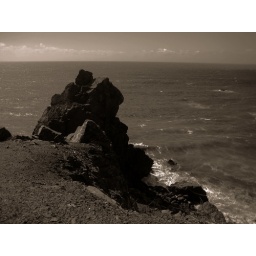
pulled off of highway 1 near bixby bridge in big sur